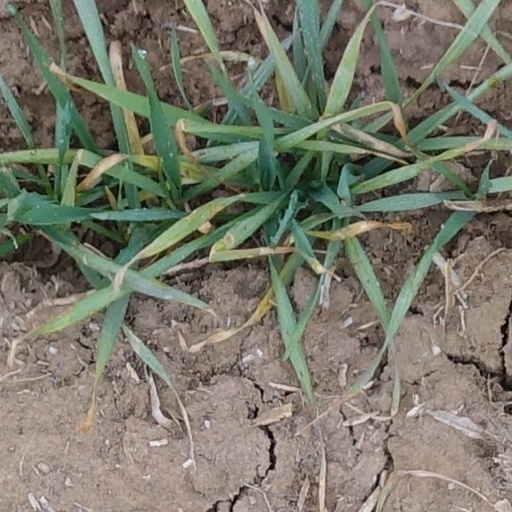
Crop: wheat